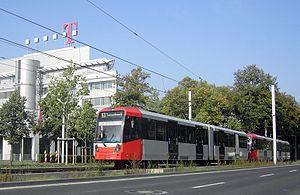
Le métro léger de Bonn est un réseau de métro léger qui dessert la ville allemande de Bonn. Il est accompagné par un réseau de tramway.